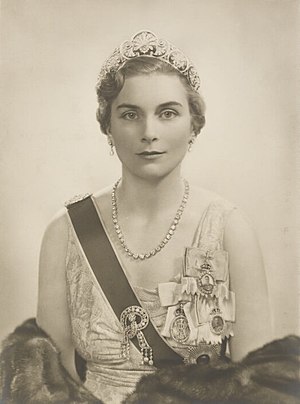
Alice Christabel Montagu Douglas Scott
Prinsesse Alice, hertuginde af Gloucester GCB GCVO GBE CI, født som lady Alice Christabel Montagu Douglas Scott den 25. december 1901 i London, død 29. oktober 2004 på Kensington Palace, var datter af John Montagu Douglas Scott, 7. hertug af Buccleuch og den ærede, senere lady Margaret Bridgeman.